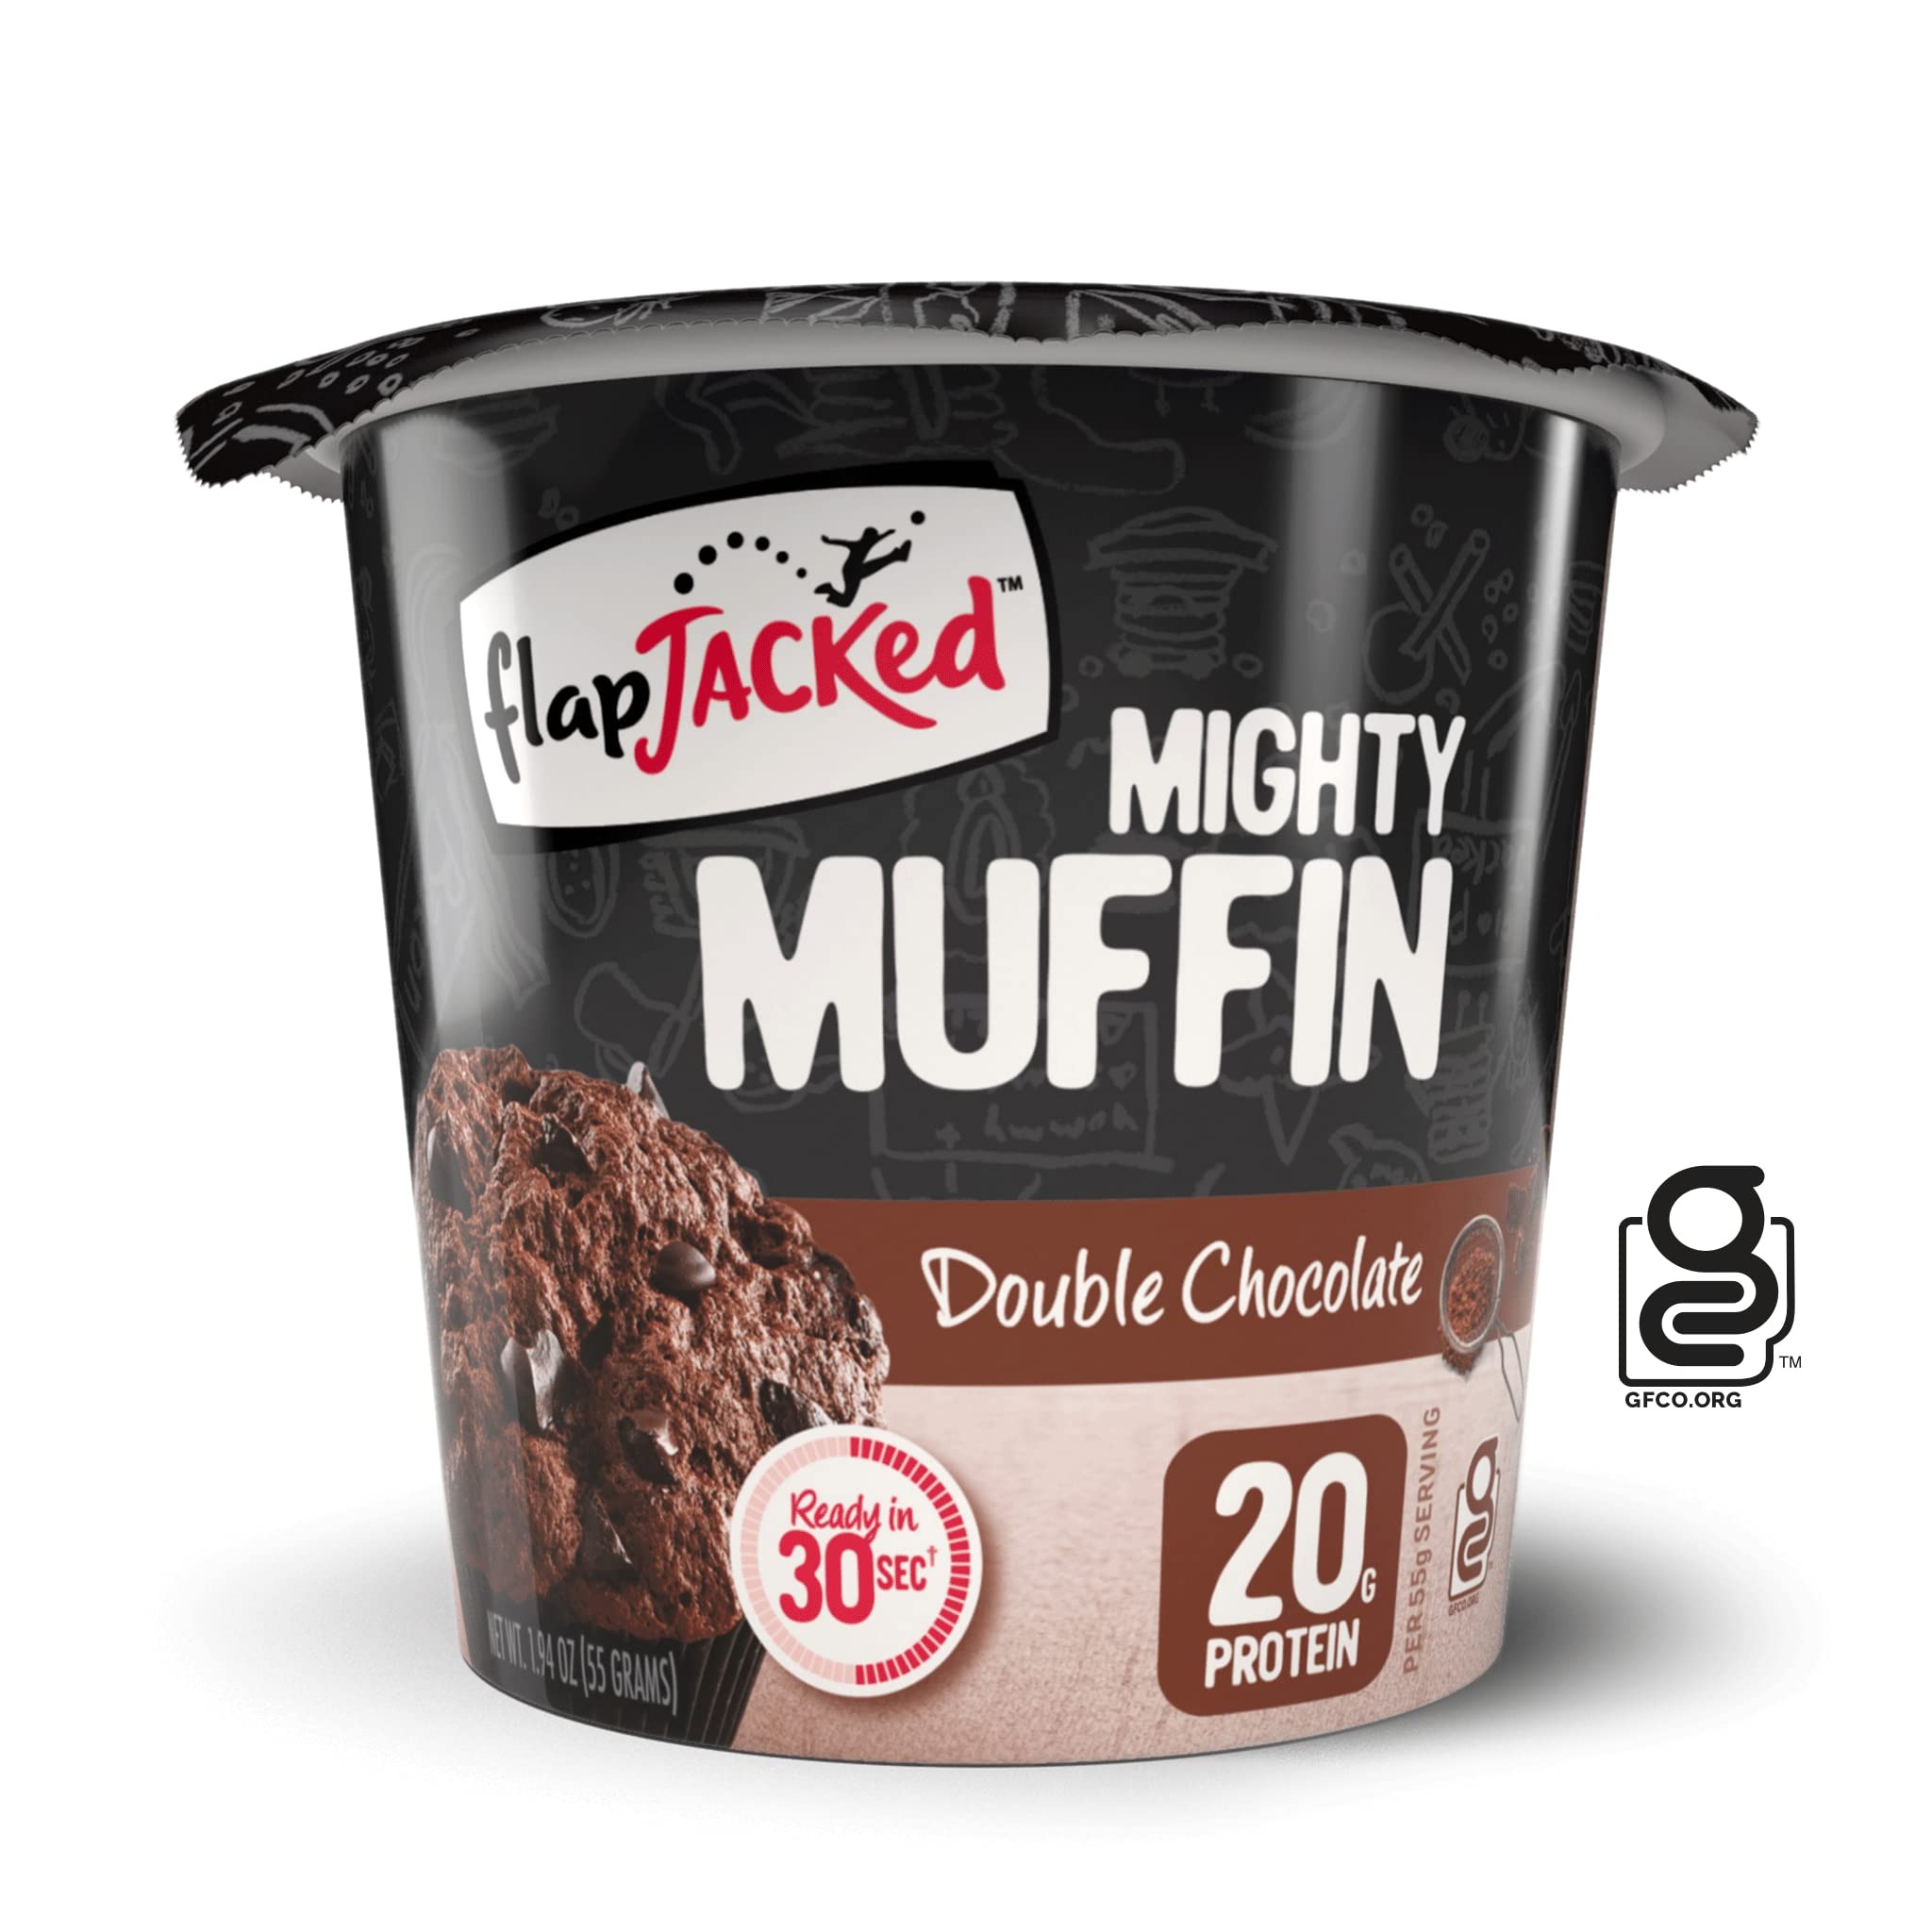
Item Name: FlapJacked Mighty Muffins, Gluten-Free Double Chocolate, 1.94 Ounce (Pack of 12)
Bullet Point 1: 12 FlapJacked Double Chocolate Mighty Muffins
Bullet Point 2: Mighty macros! Each FlapJacked Mighty Muffin gives you 20g of protein, with under 20 net carbs and 10g of sugar or less. No artificial ingredients!
Bullet Point 3: Breakfast. Pre-workout. Post-workout. Second breakfast. Leg day. Late night dessert or midnight snack. Mighty Muffin fans eat them around the clock as a tastier alternative to protein bars, shakes or jerky.
Bullet Point 4: Ready in seconds! Just add water, stir and microwave. Adjust the cook time up or down by a few seconds for a more gooey or cake-like muffin experience.
Bullet Point 5: Issues with your order? Want tips on cooking? Looking for other flavors? We’re happy to help in any way we can. Contact us at if you aren’t 100% satisfied and we’ll make it right!
Product Description: Calling all chocolate lovers! Your chocolate cravings are about to be satisfied. The FlapJacked Double Chocolate Mighty Muffin is made with rich, milk chocolate chips that melt in your mouth. Combine that with 20g of protein and just 10g of sugar or less, and you’ve got a delicious treat without the guilt. Some may say it’s even better than chocolate cake!
Value: 23.28
Unit: Ounce

Price: 2.91